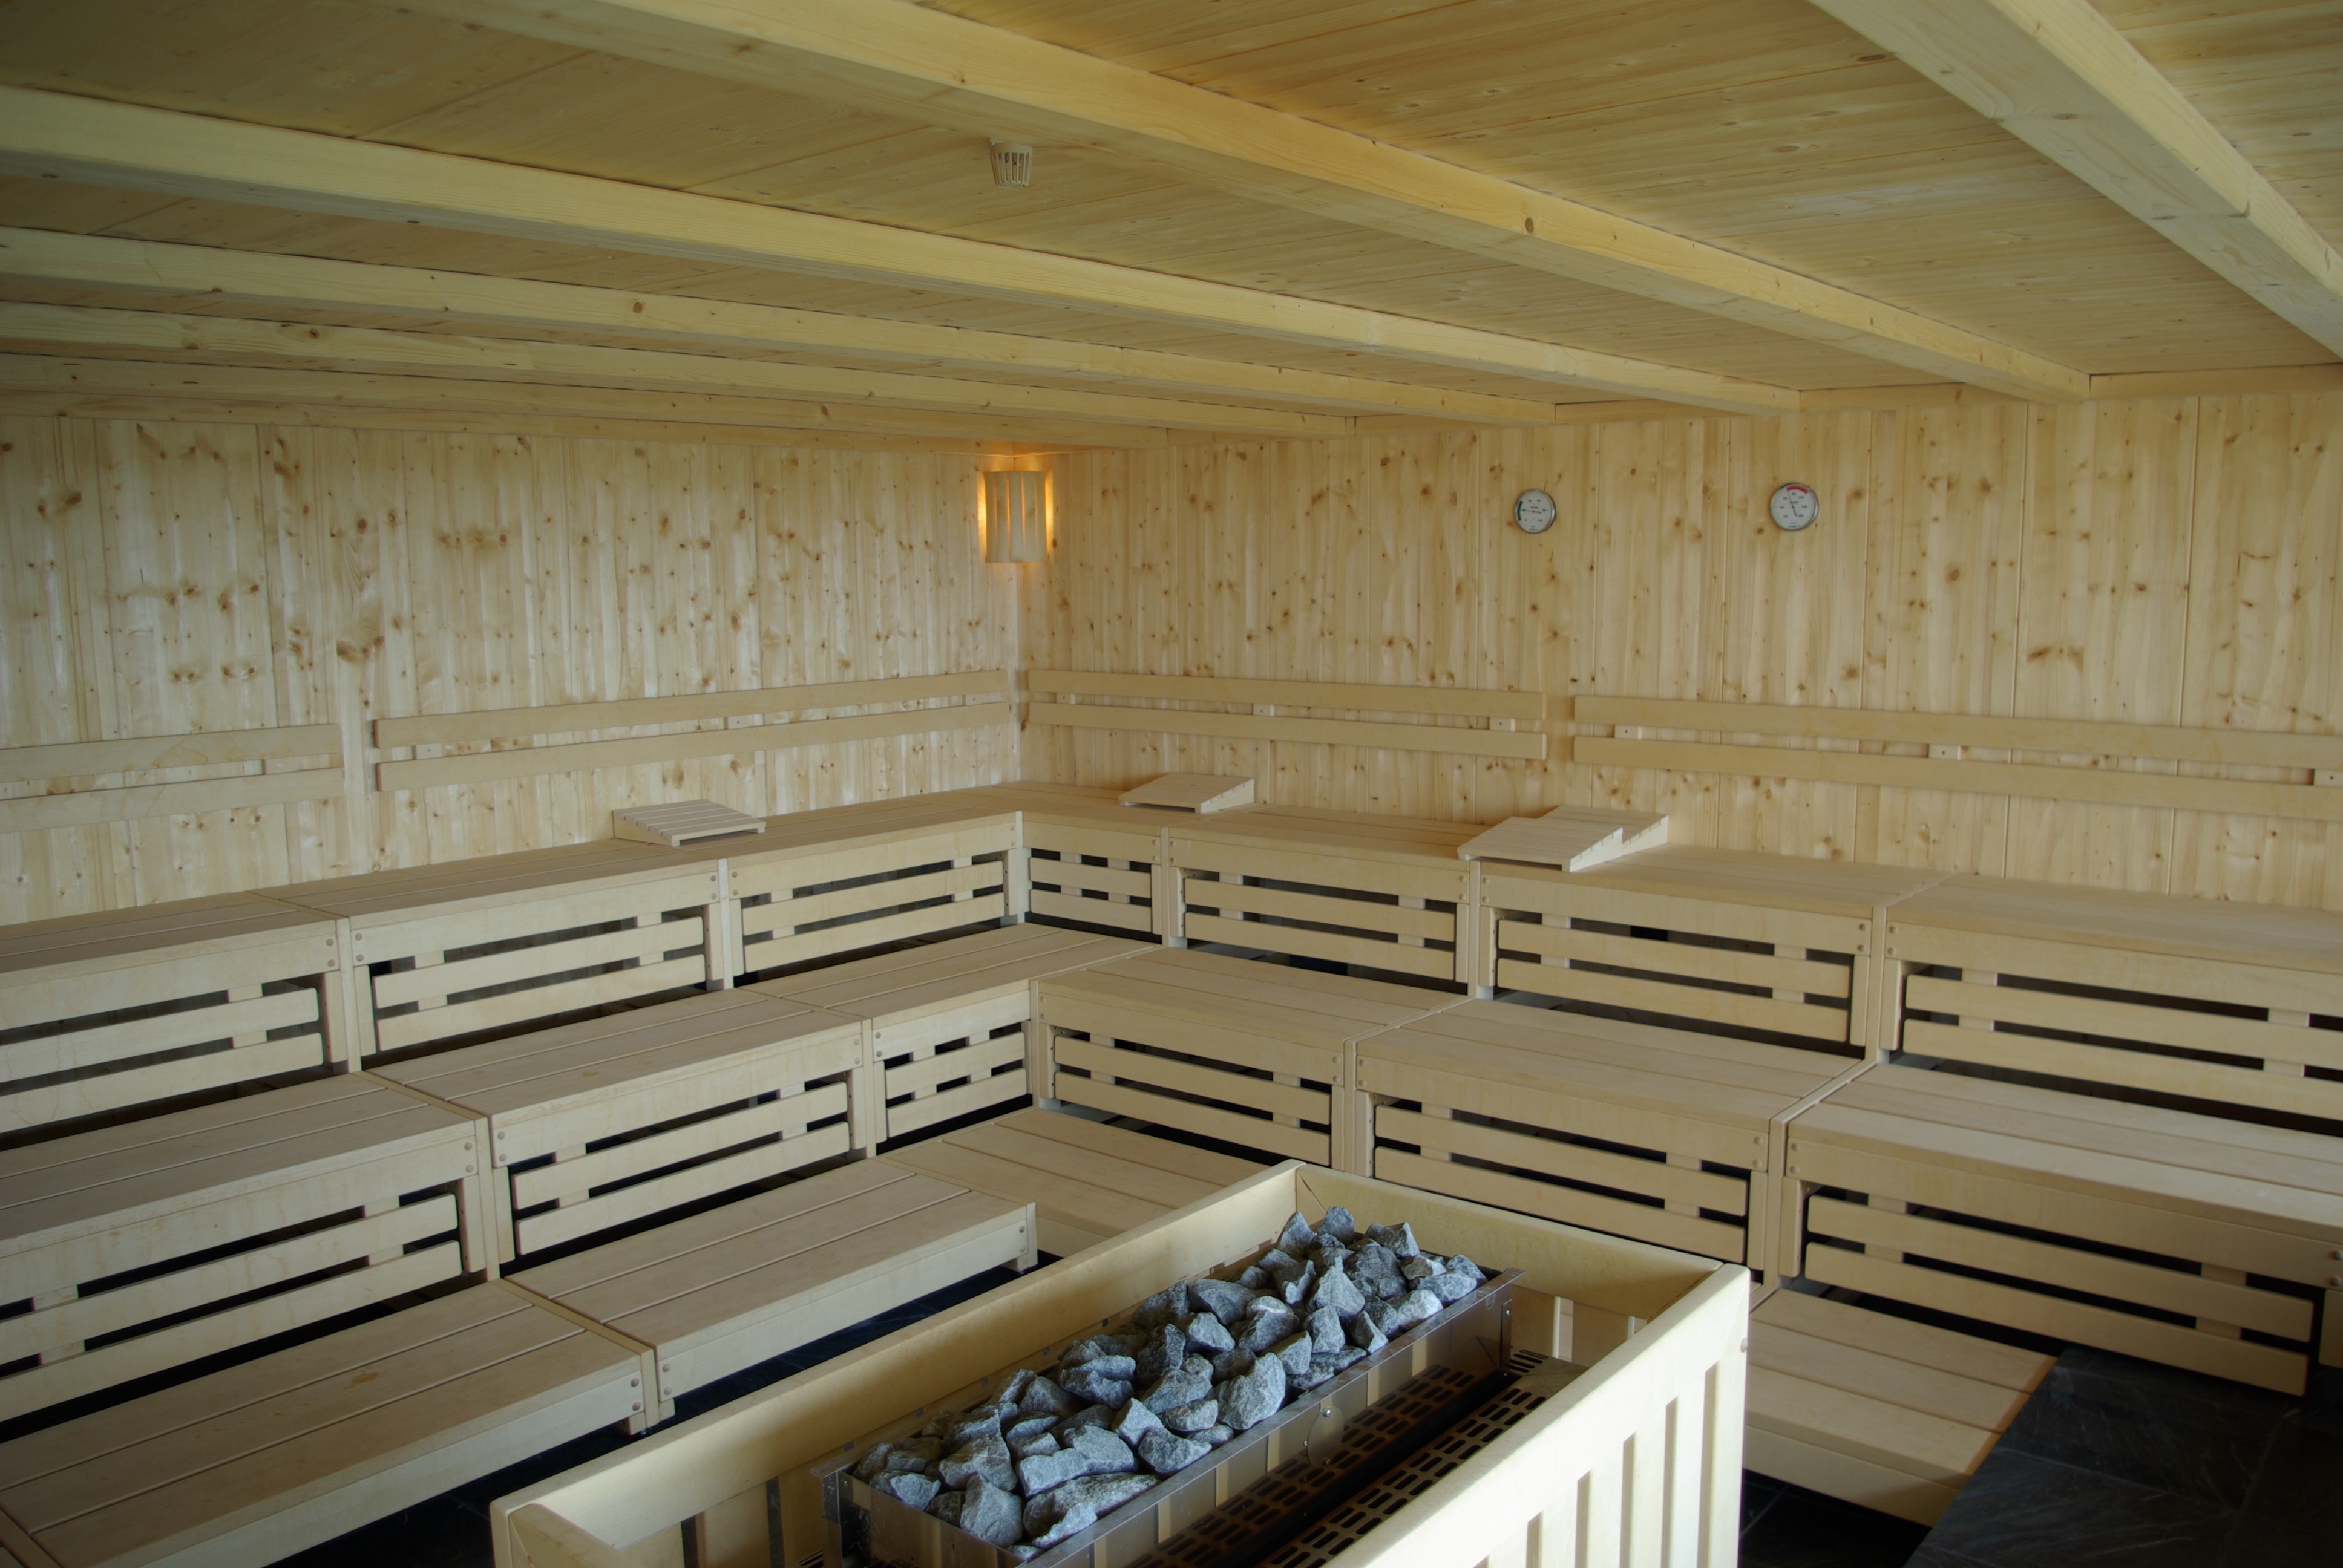
wood, floor, room, health, interior design, wellness, health spa, finnish sauna, heaters